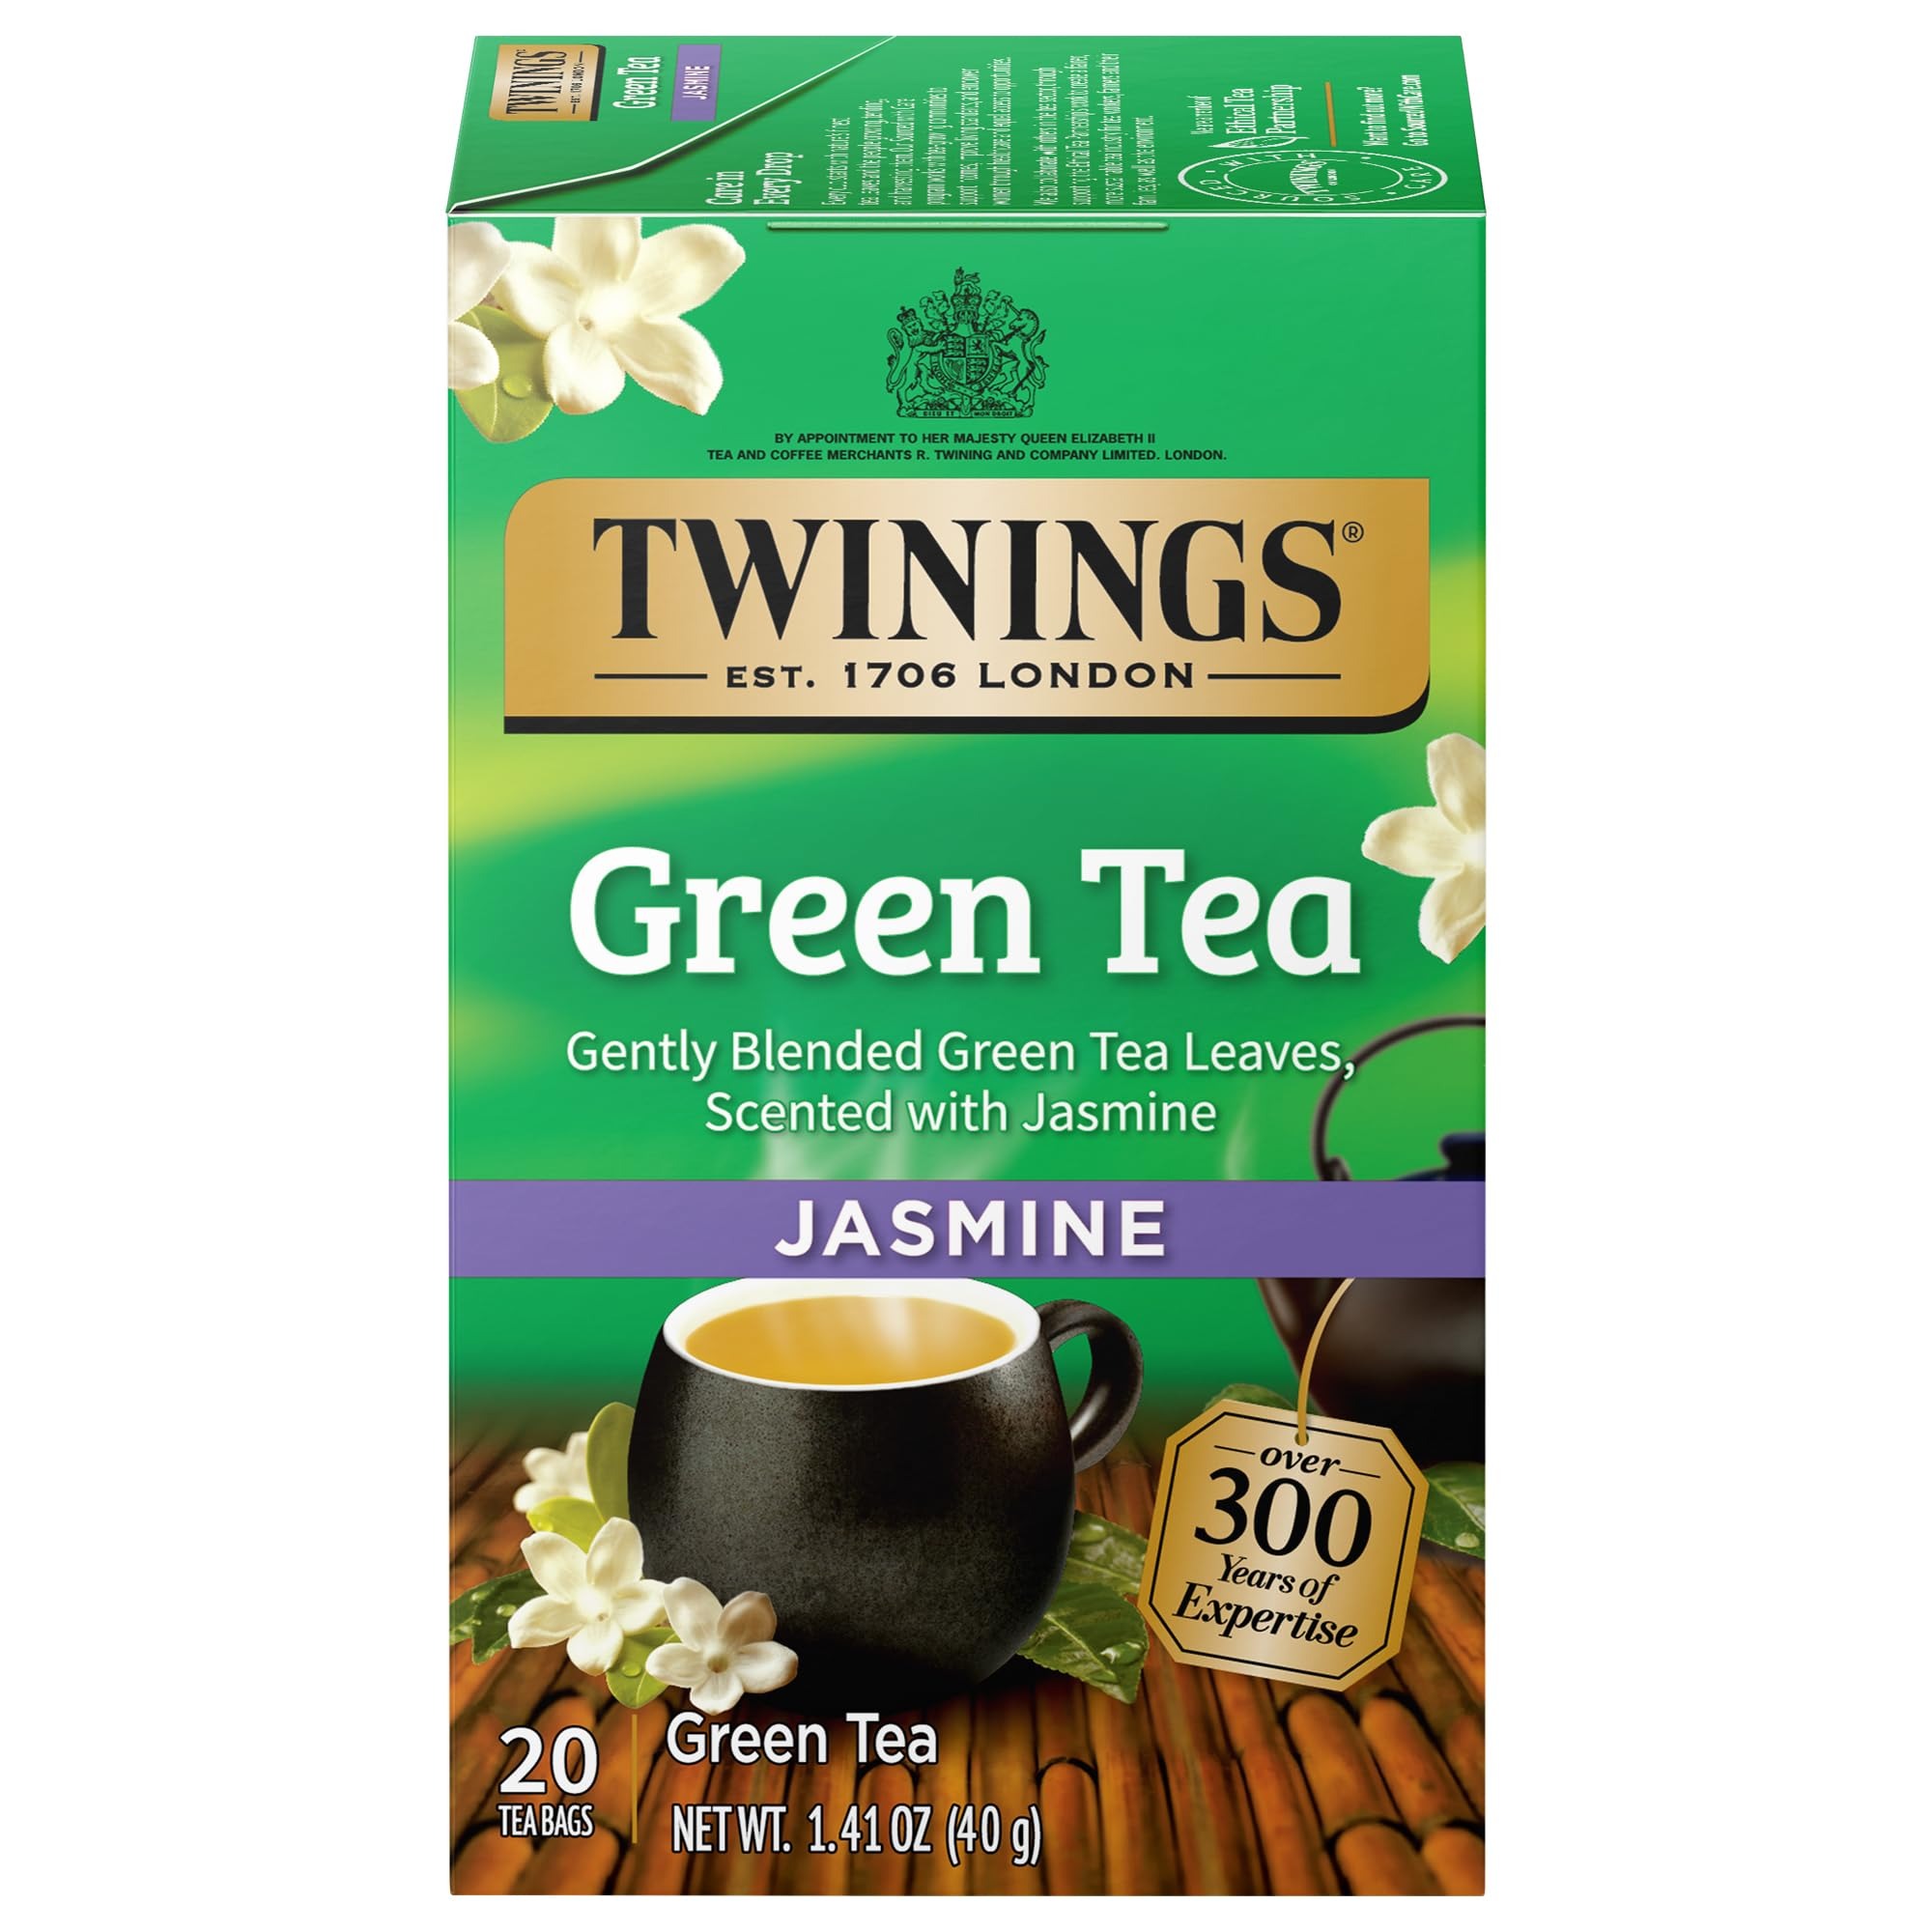
Item Name: TWININGS TEA, TEA,GREEN,JASMINE 20 BAG
Value: 1.41
Unit: Ounce

Price: 7.37